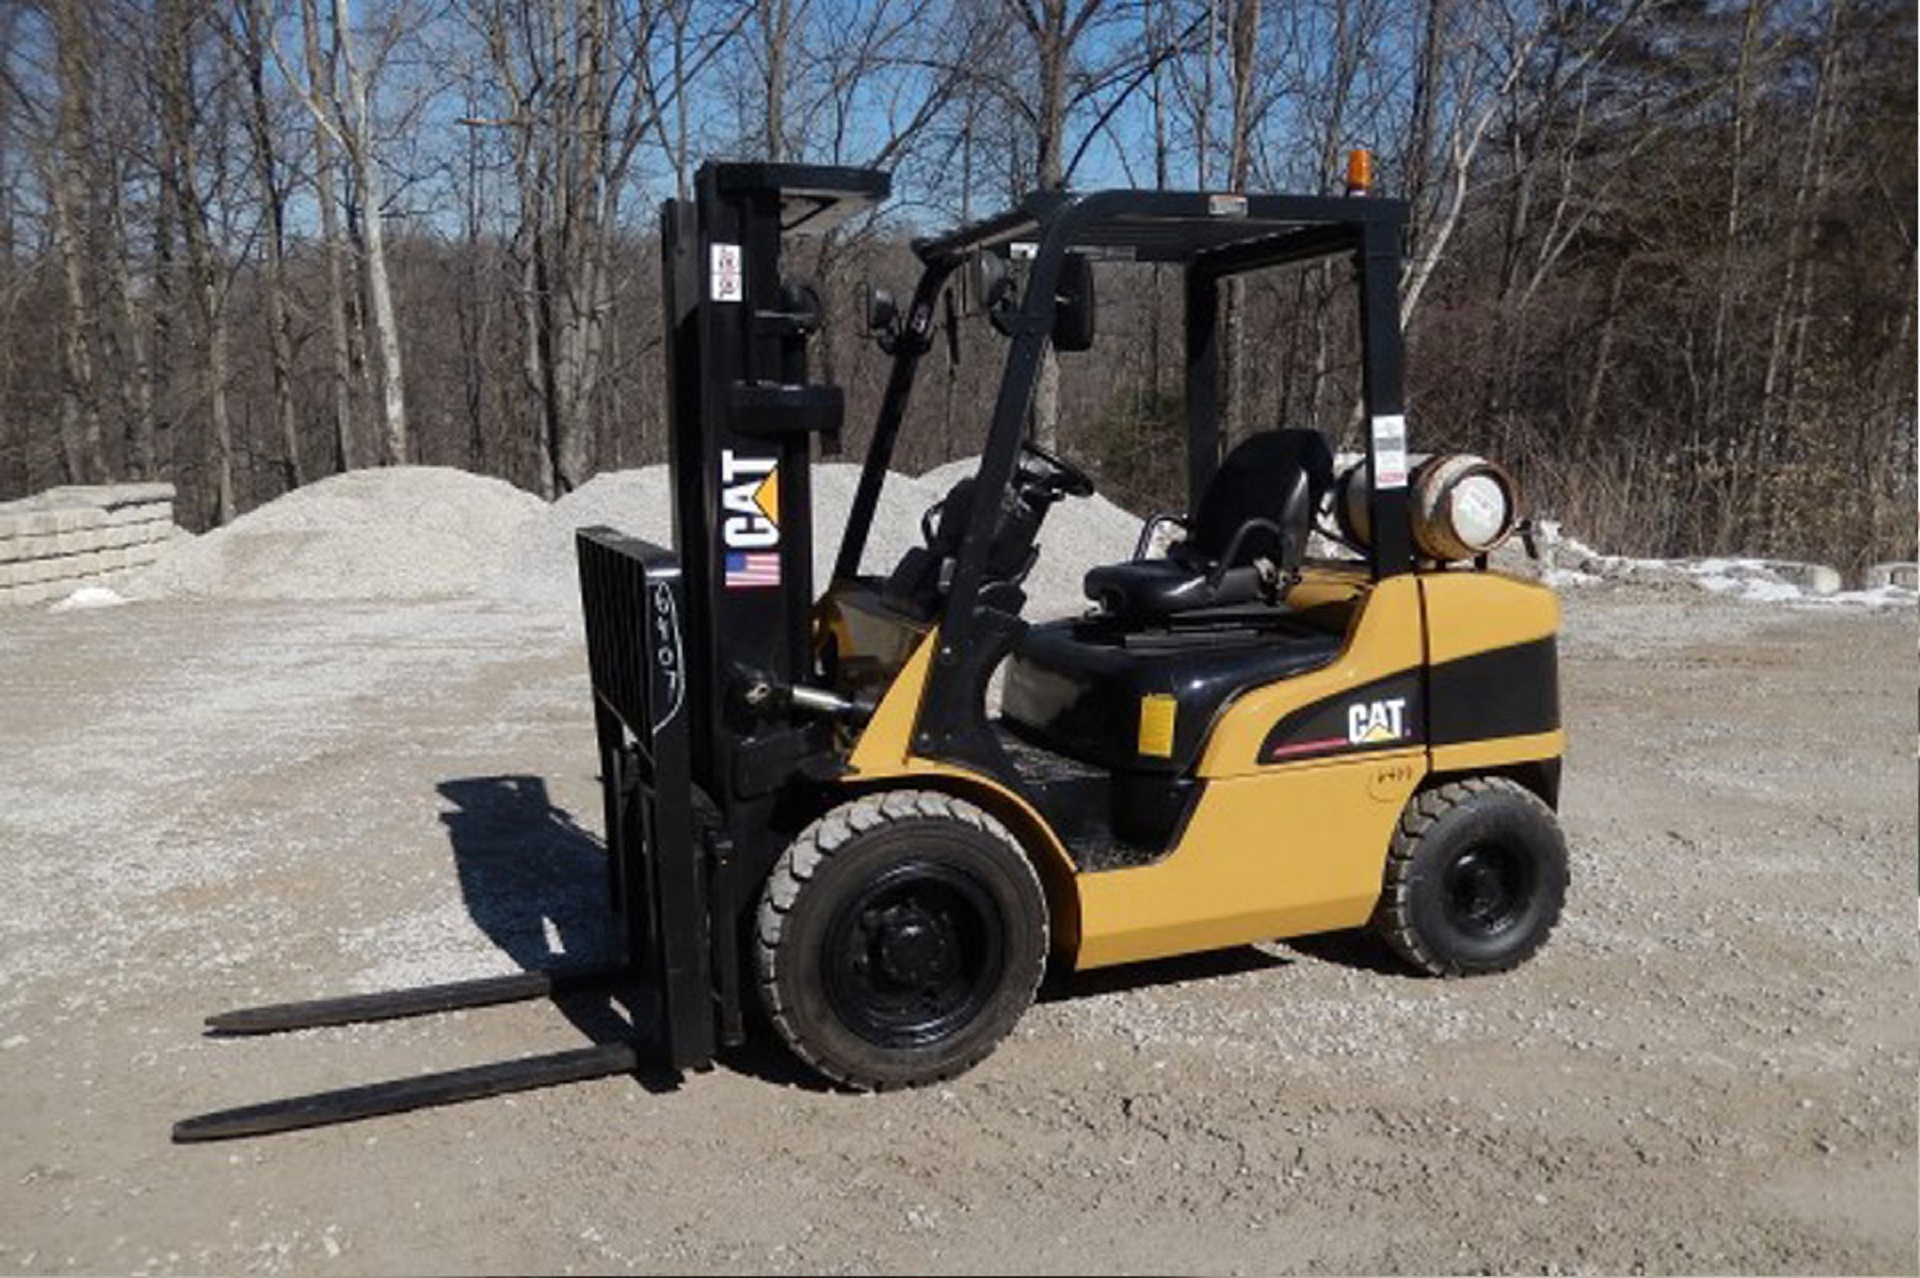
equipment, wheel, tire, automotive tire, tread, vehicle, tree, car, motor vehicle, forklift truck, asphalt, rolling, fender, automotive exterior, automotive design, gas, rim, automotive wheel system, bumper, Locking hubs, auto part, road surface, public utility, synthetic rubber, machine, tire care, snow, plant, hubcap, winter, road, soil, construction equipment, landscape